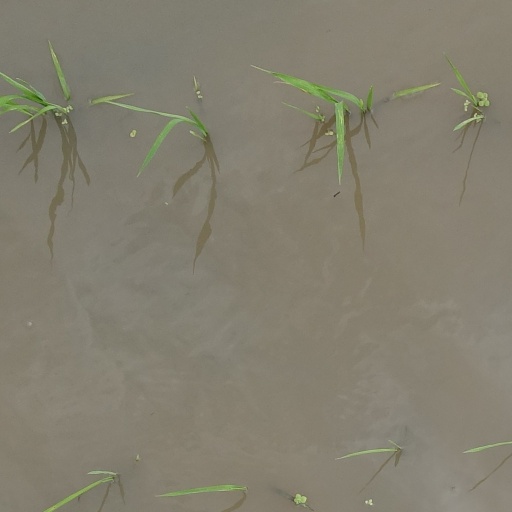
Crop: rice